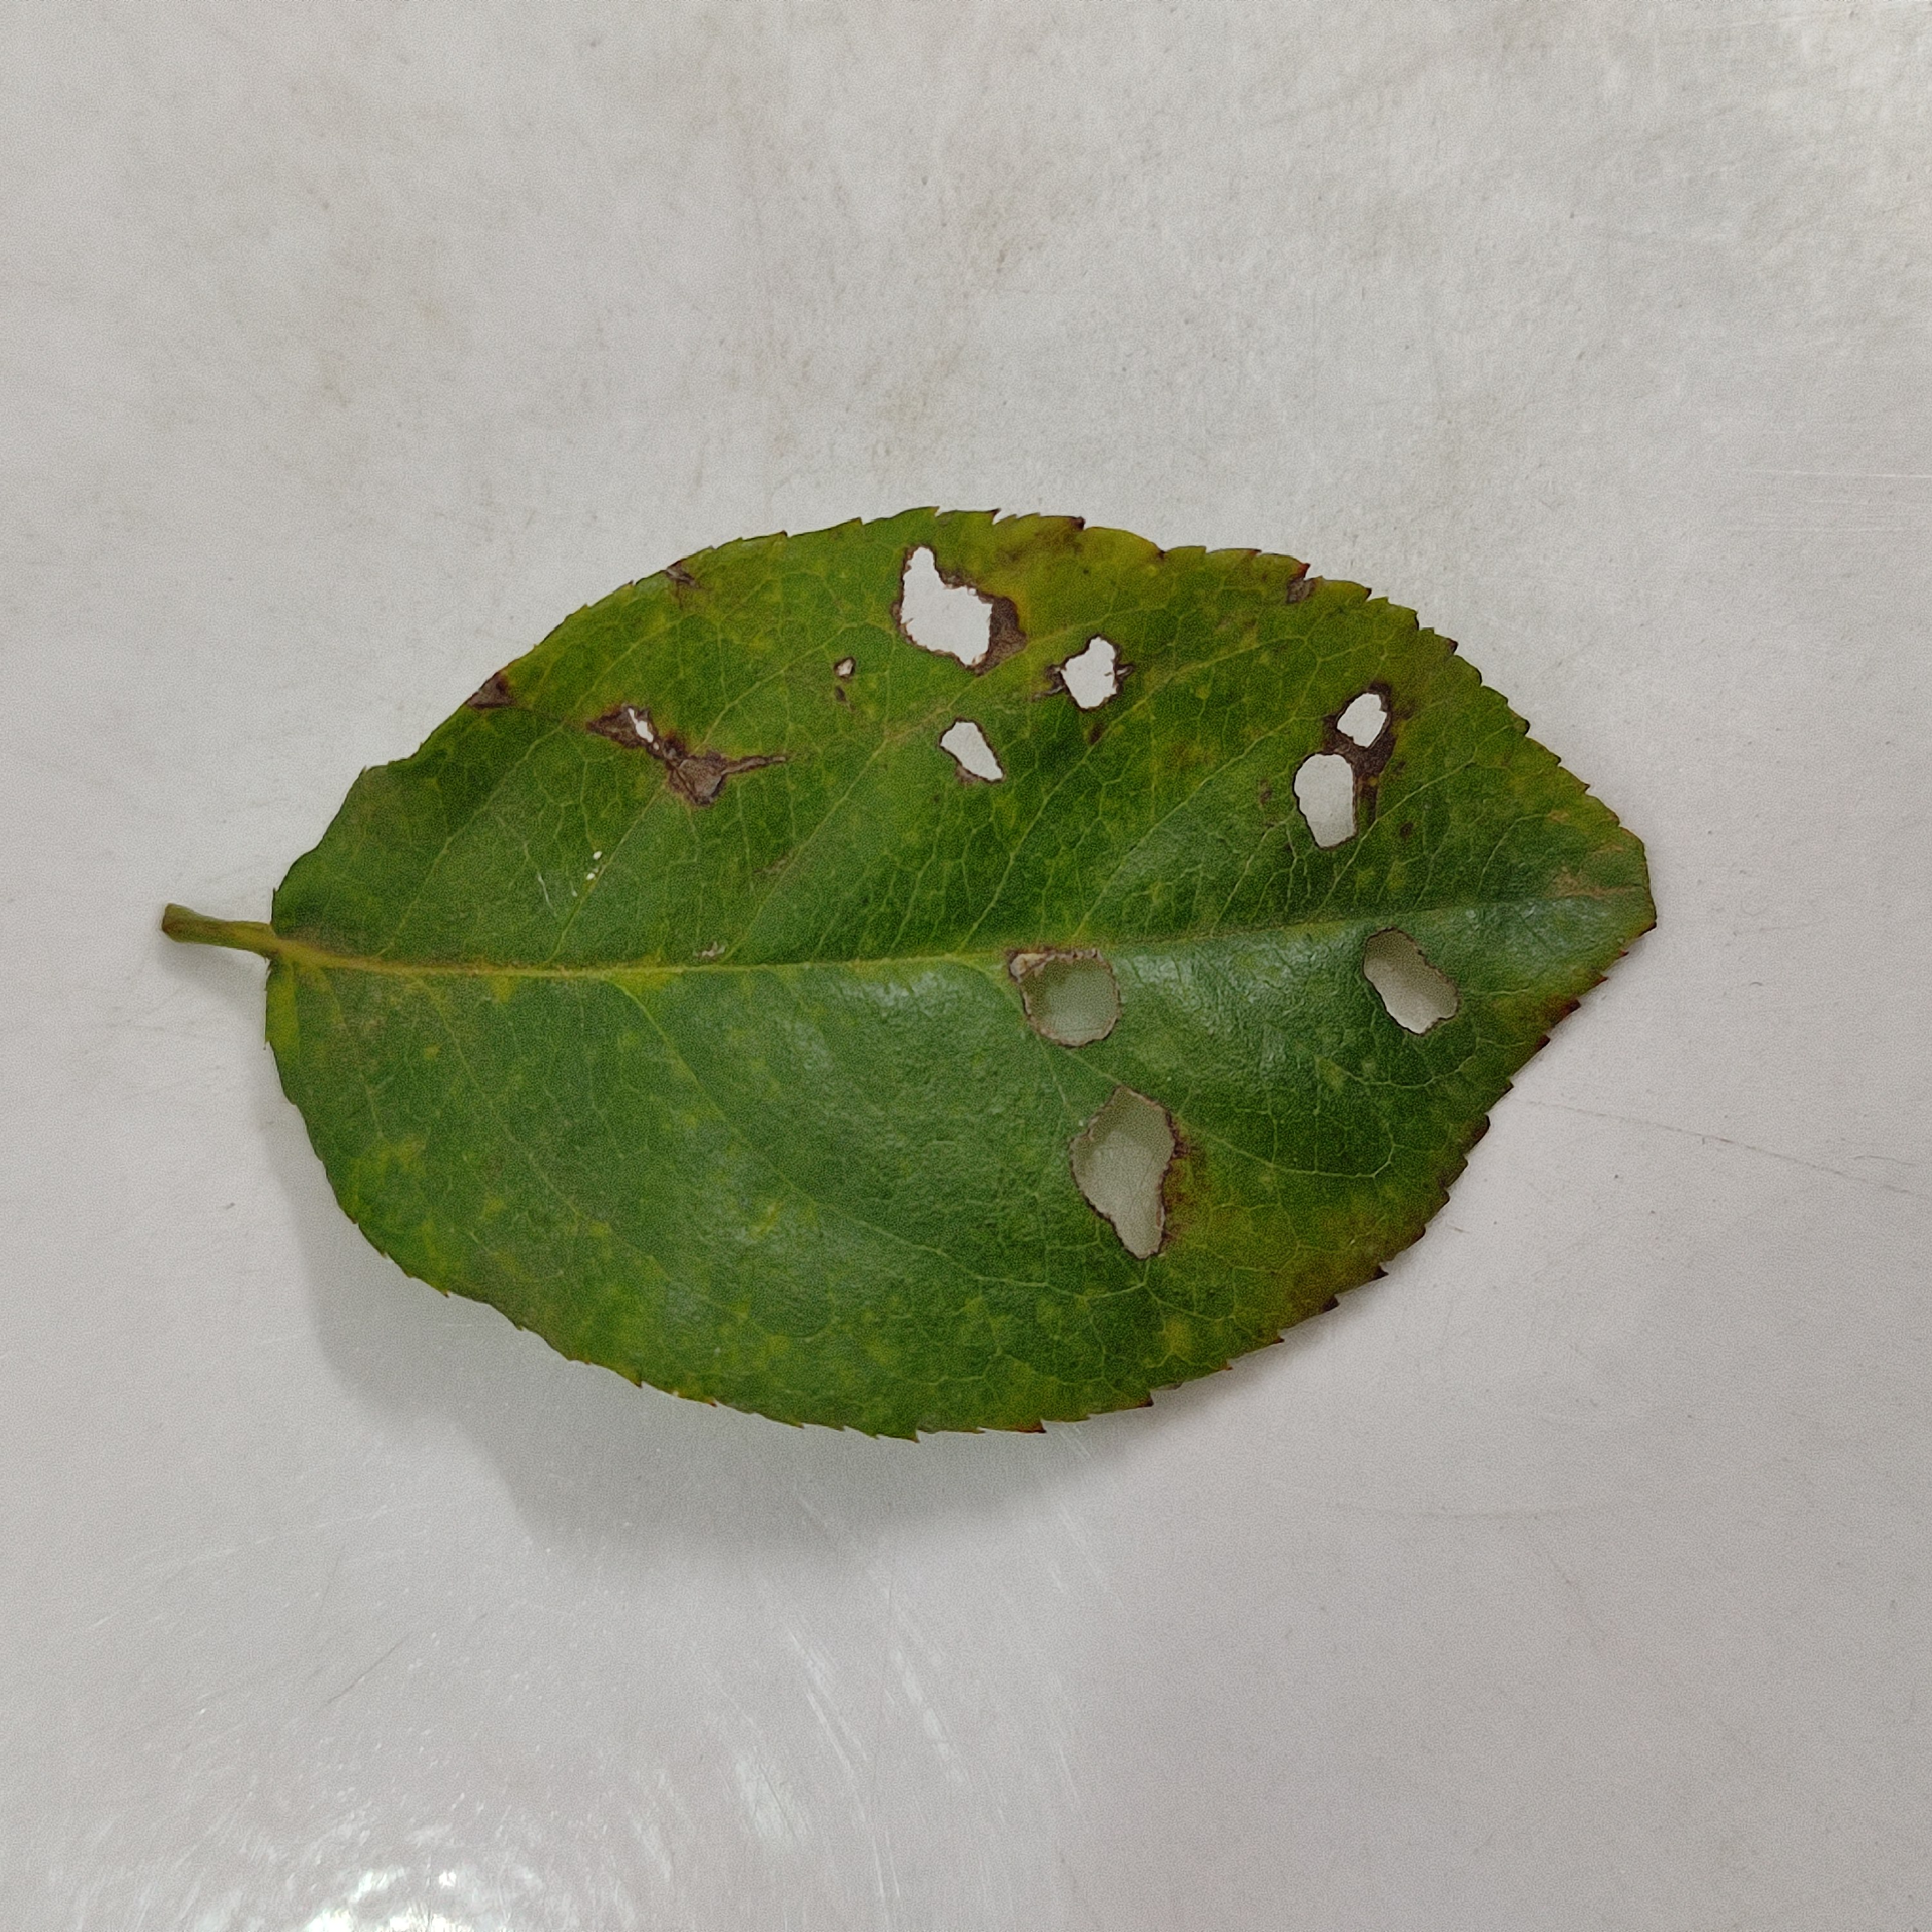
Label: Insect Hole